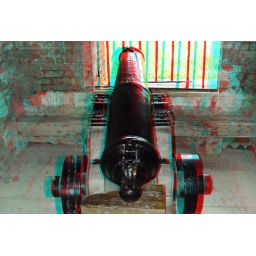
Dover Castle tunnels in anaglyph 3D stereo red cyan glasses to view